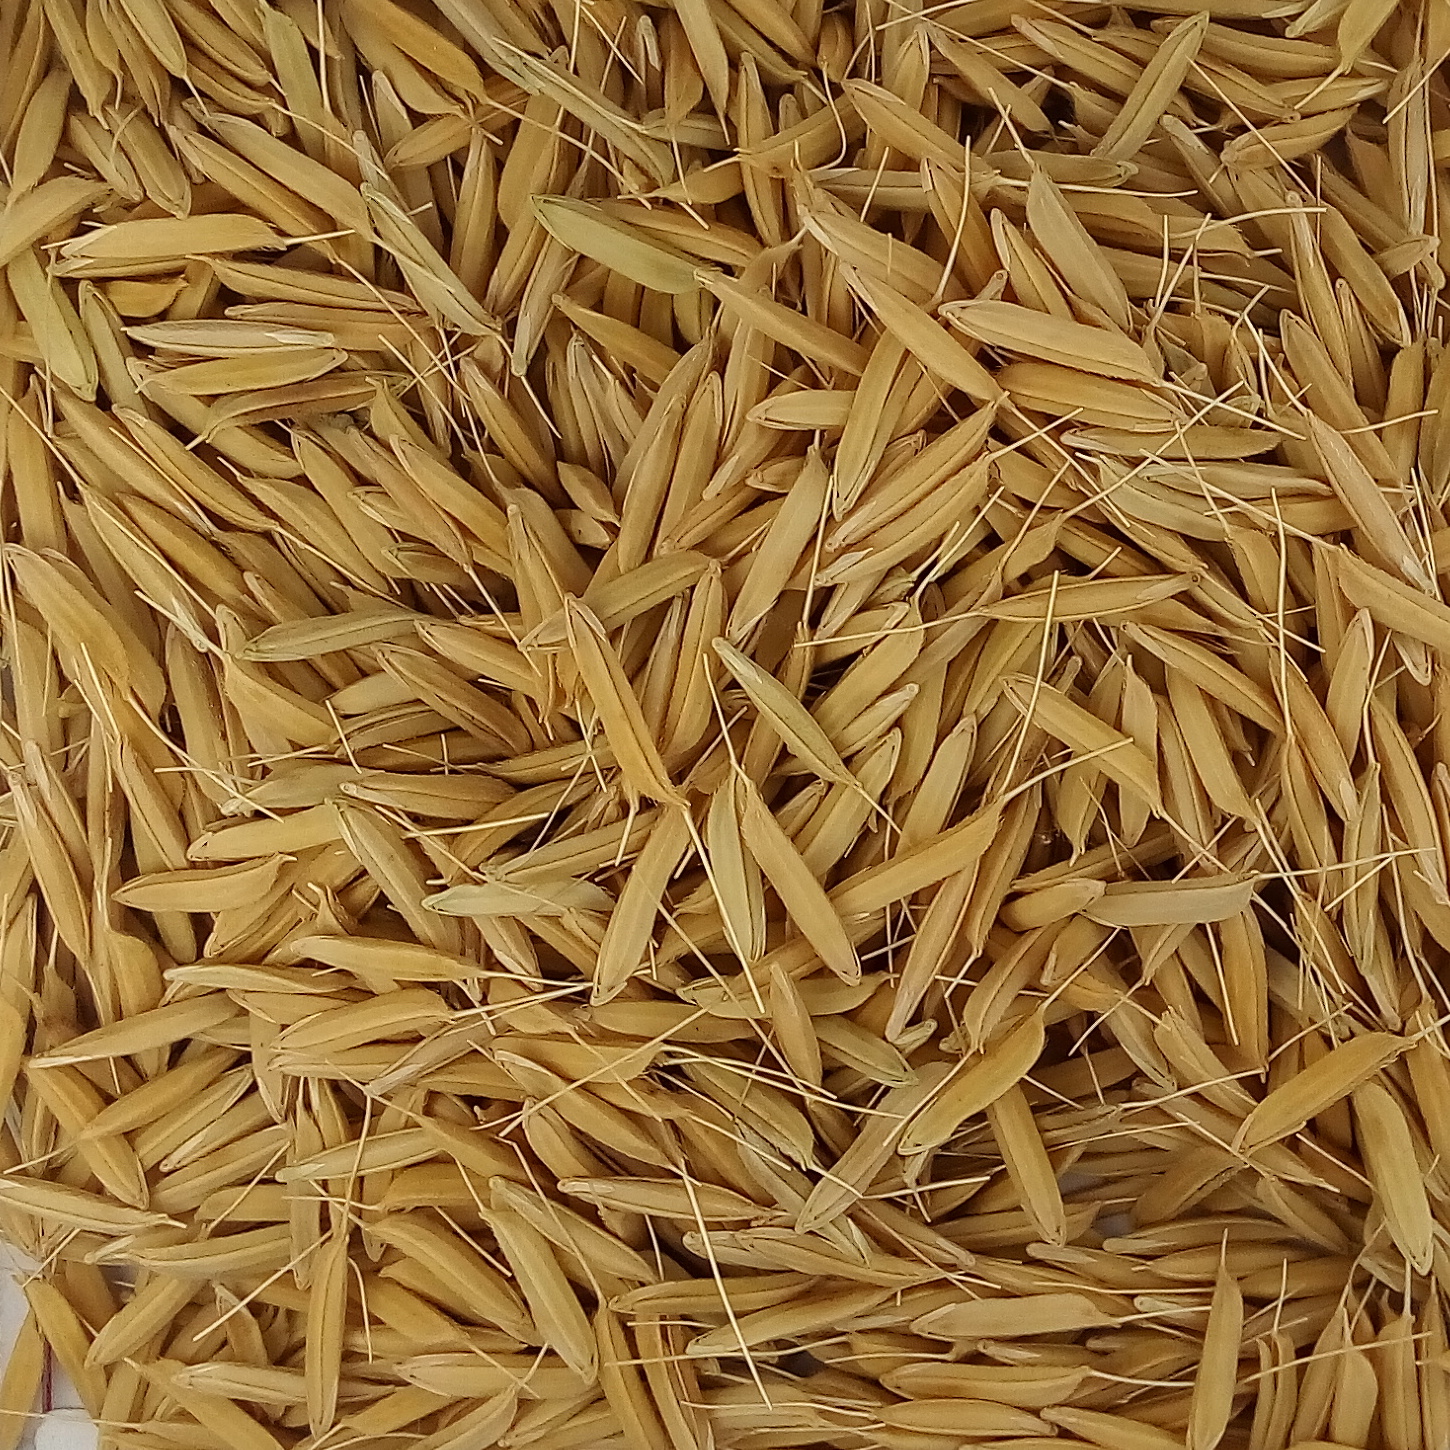
Rice seed variety: PB1